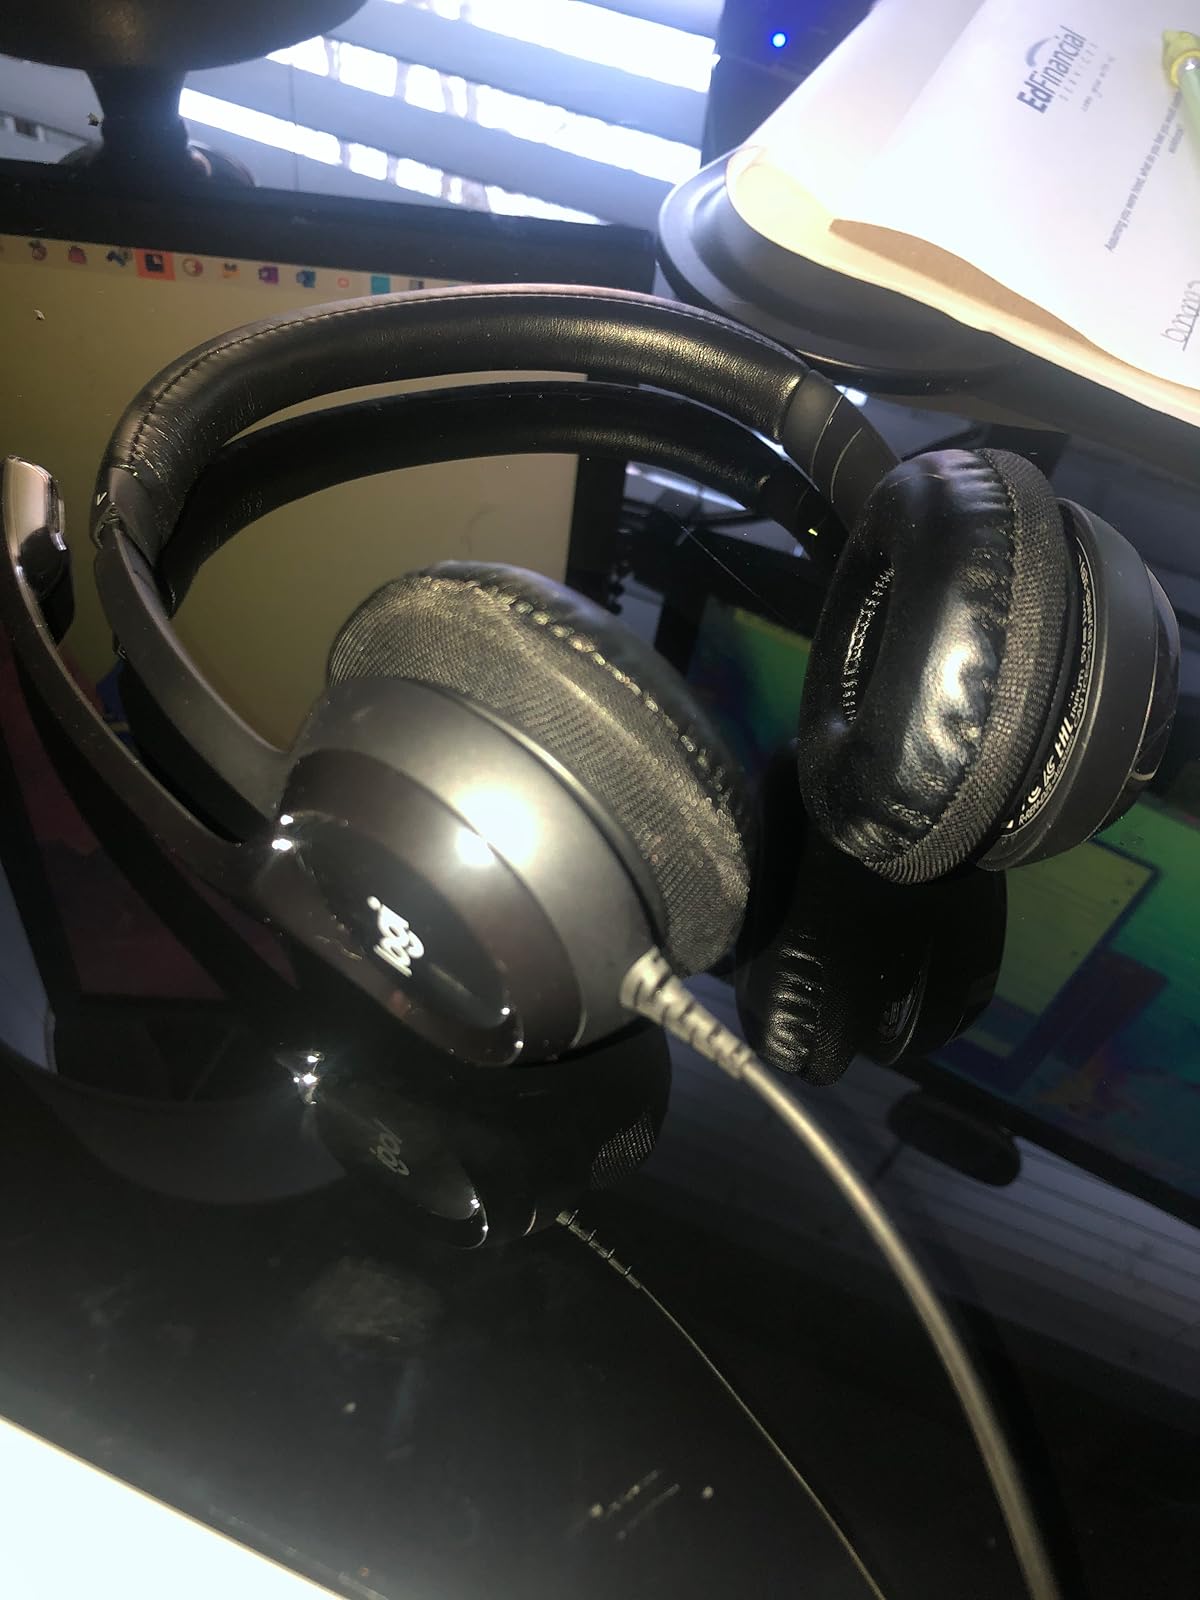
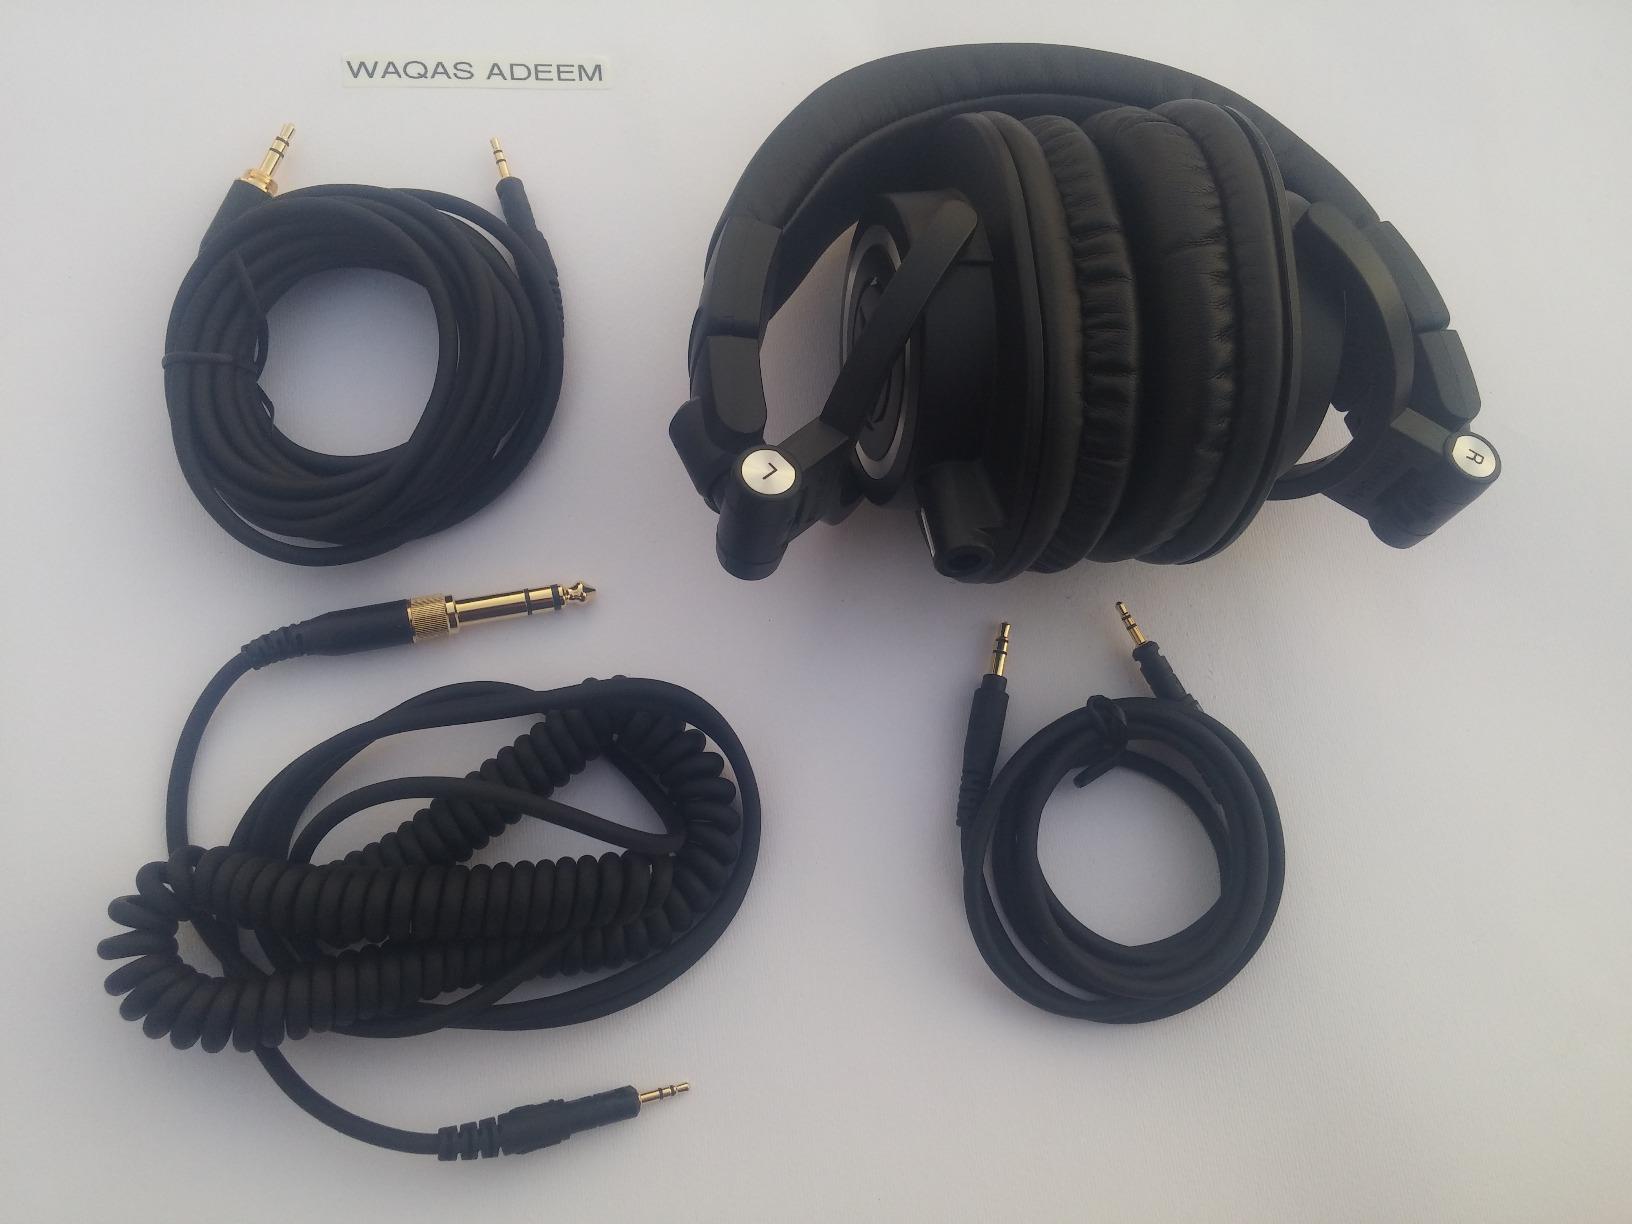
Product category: headphones
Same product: no